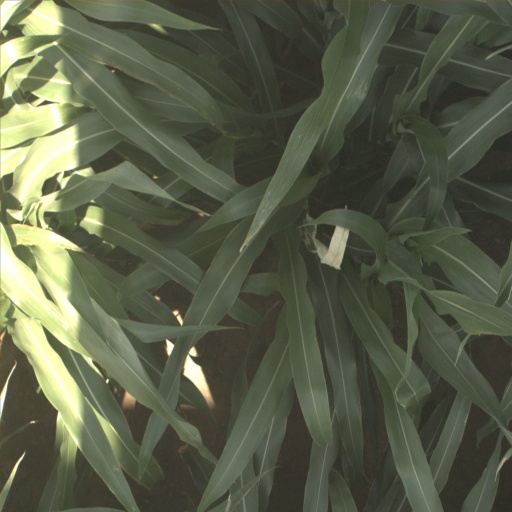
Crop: sorghum